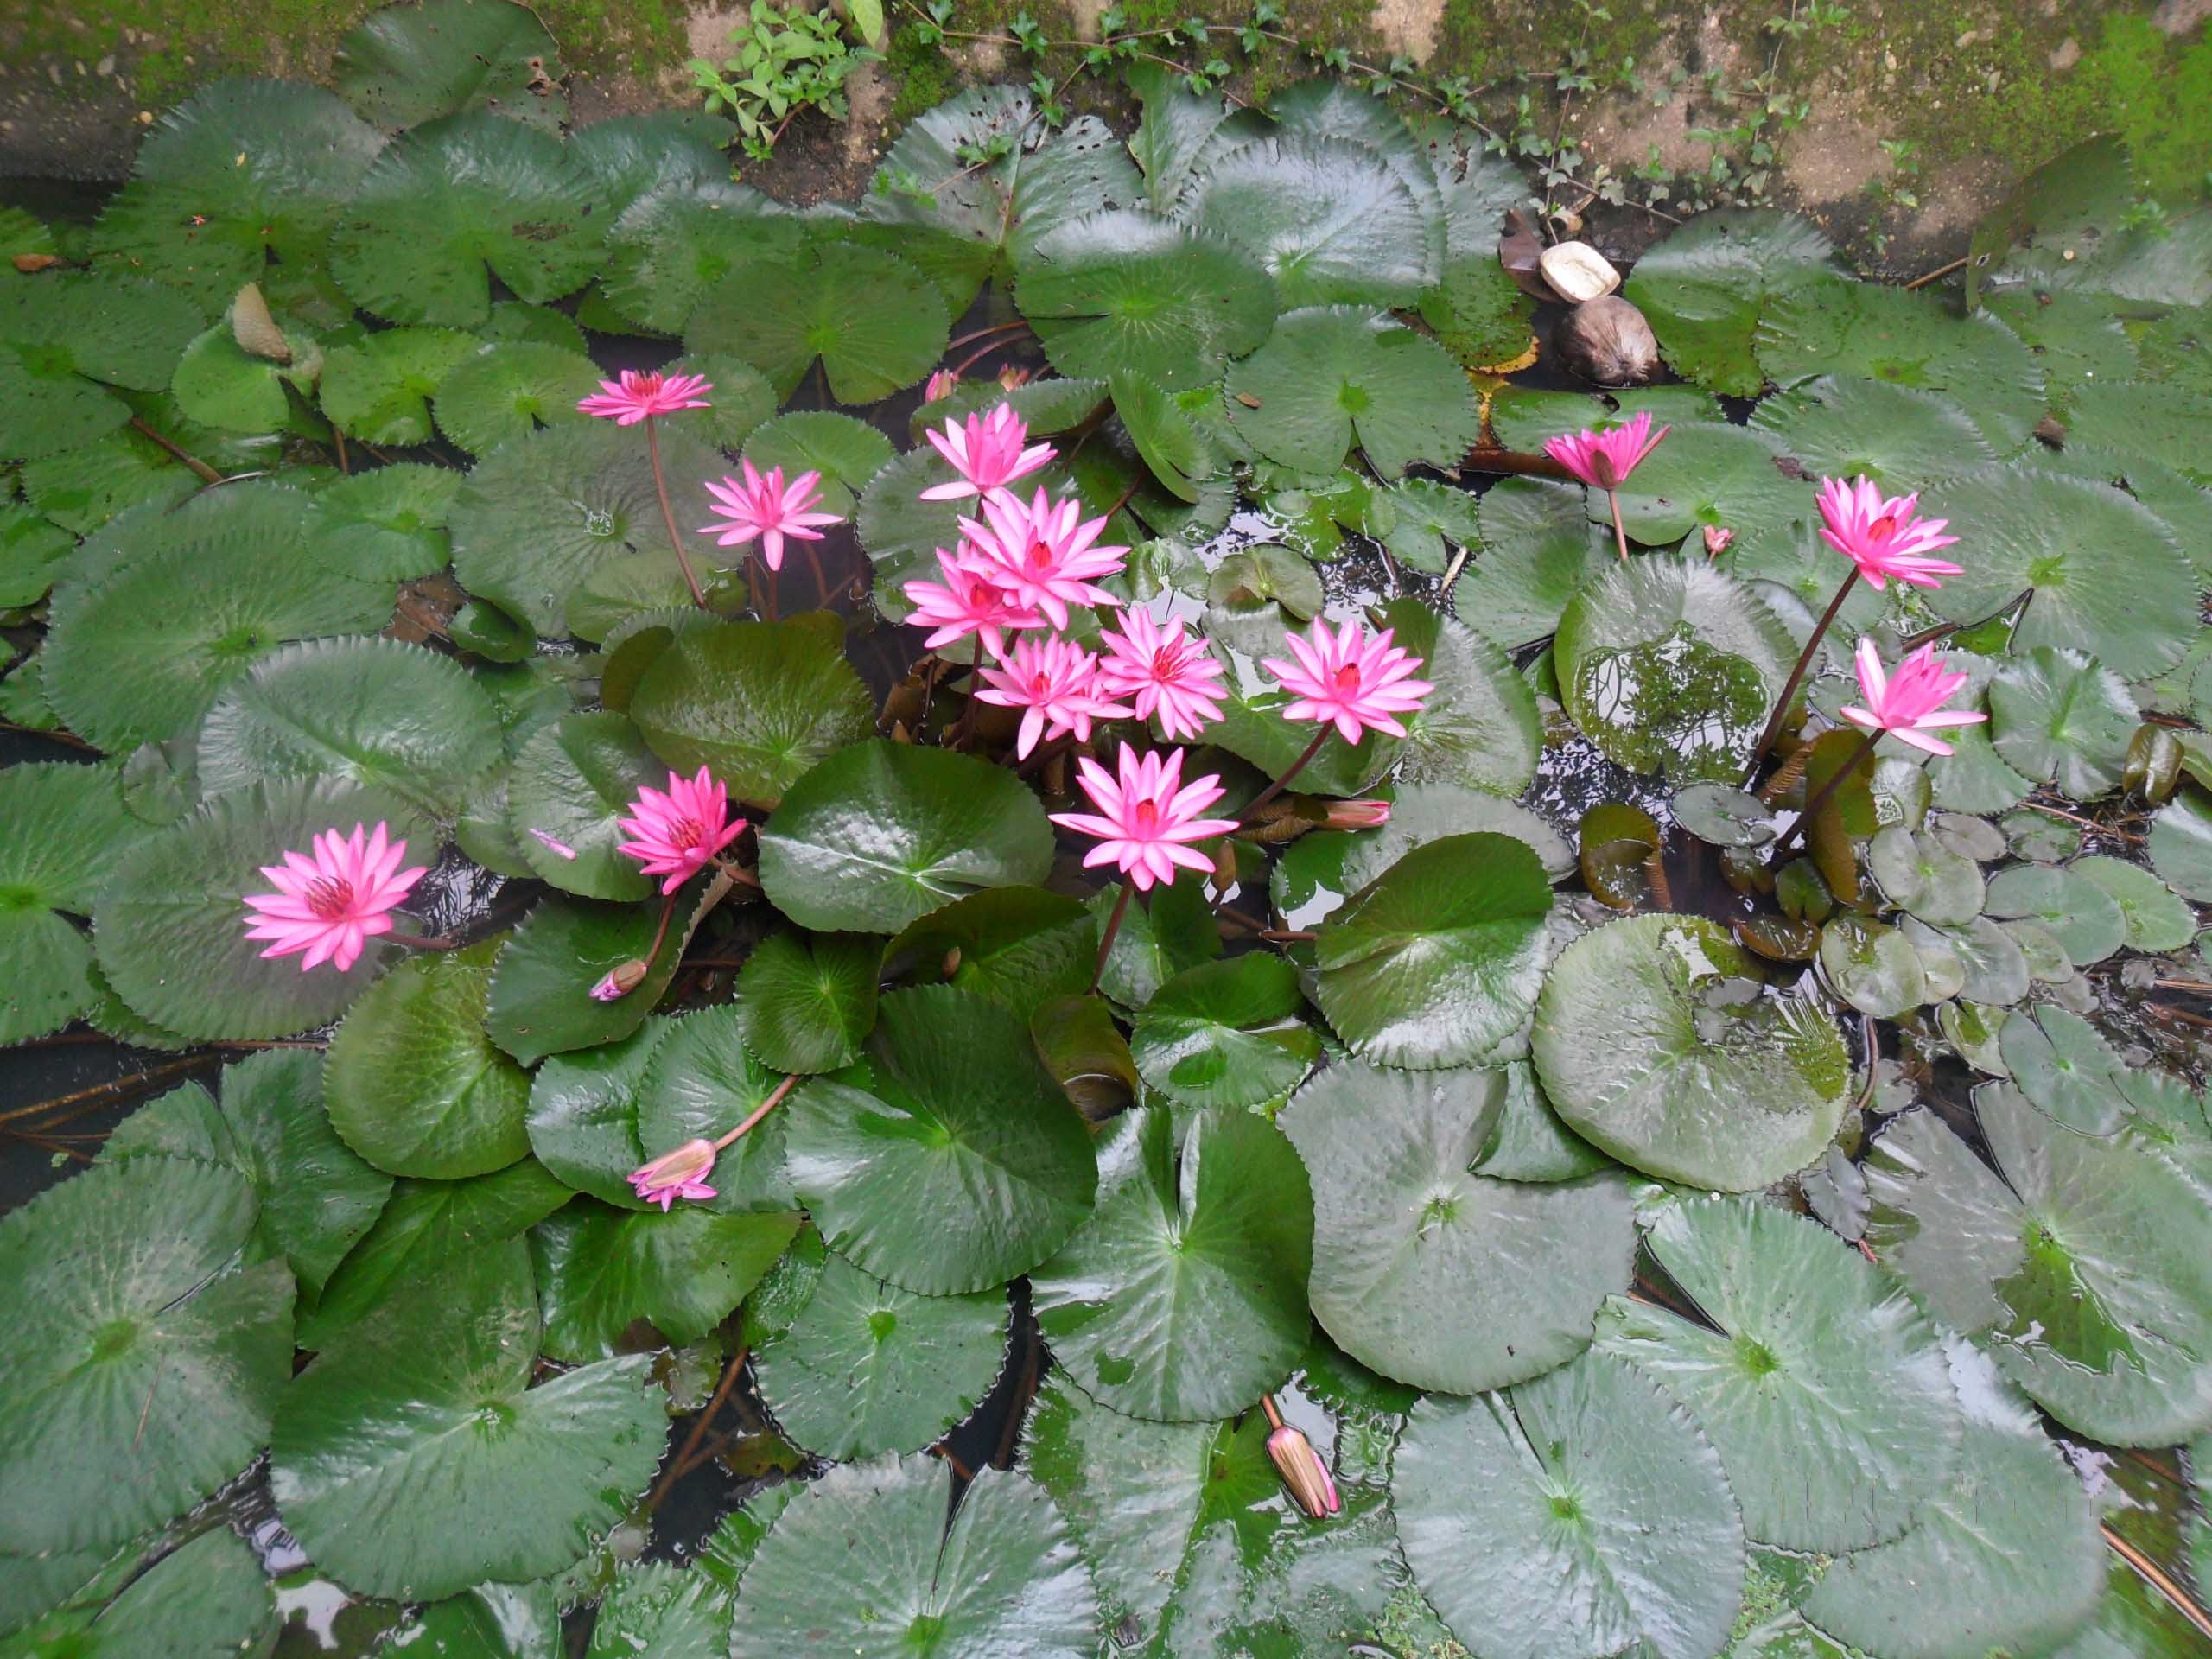
blossom, plant, leaf, flower, petal, pond, botany, garden, flora, wildflower, shrub, flowering plant, land plant